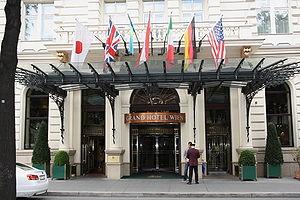
Le Grand Hotel Wien est un hôtel de luxe cinq étoiles de Vienne, en Autriche. Il est situé sur le célèbre boulevard circulaire du Ring.